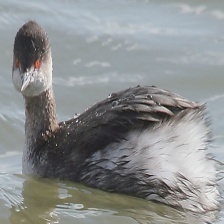
Species: BLACK-NECKED GREBE
Scientific name: PODICEPS NIGRICOLLIS